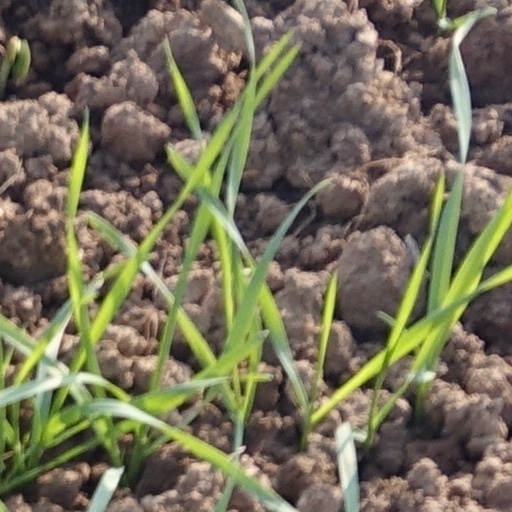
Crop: wheat